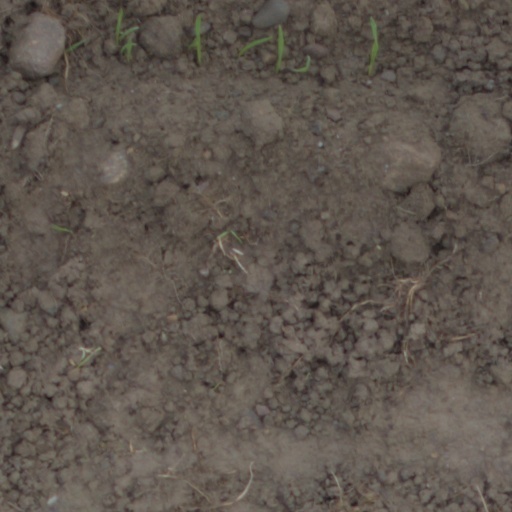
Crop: wheat